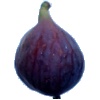
Label: fig